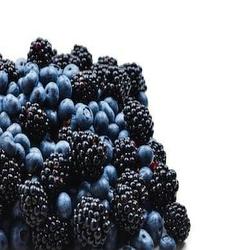
Label: Blackberry